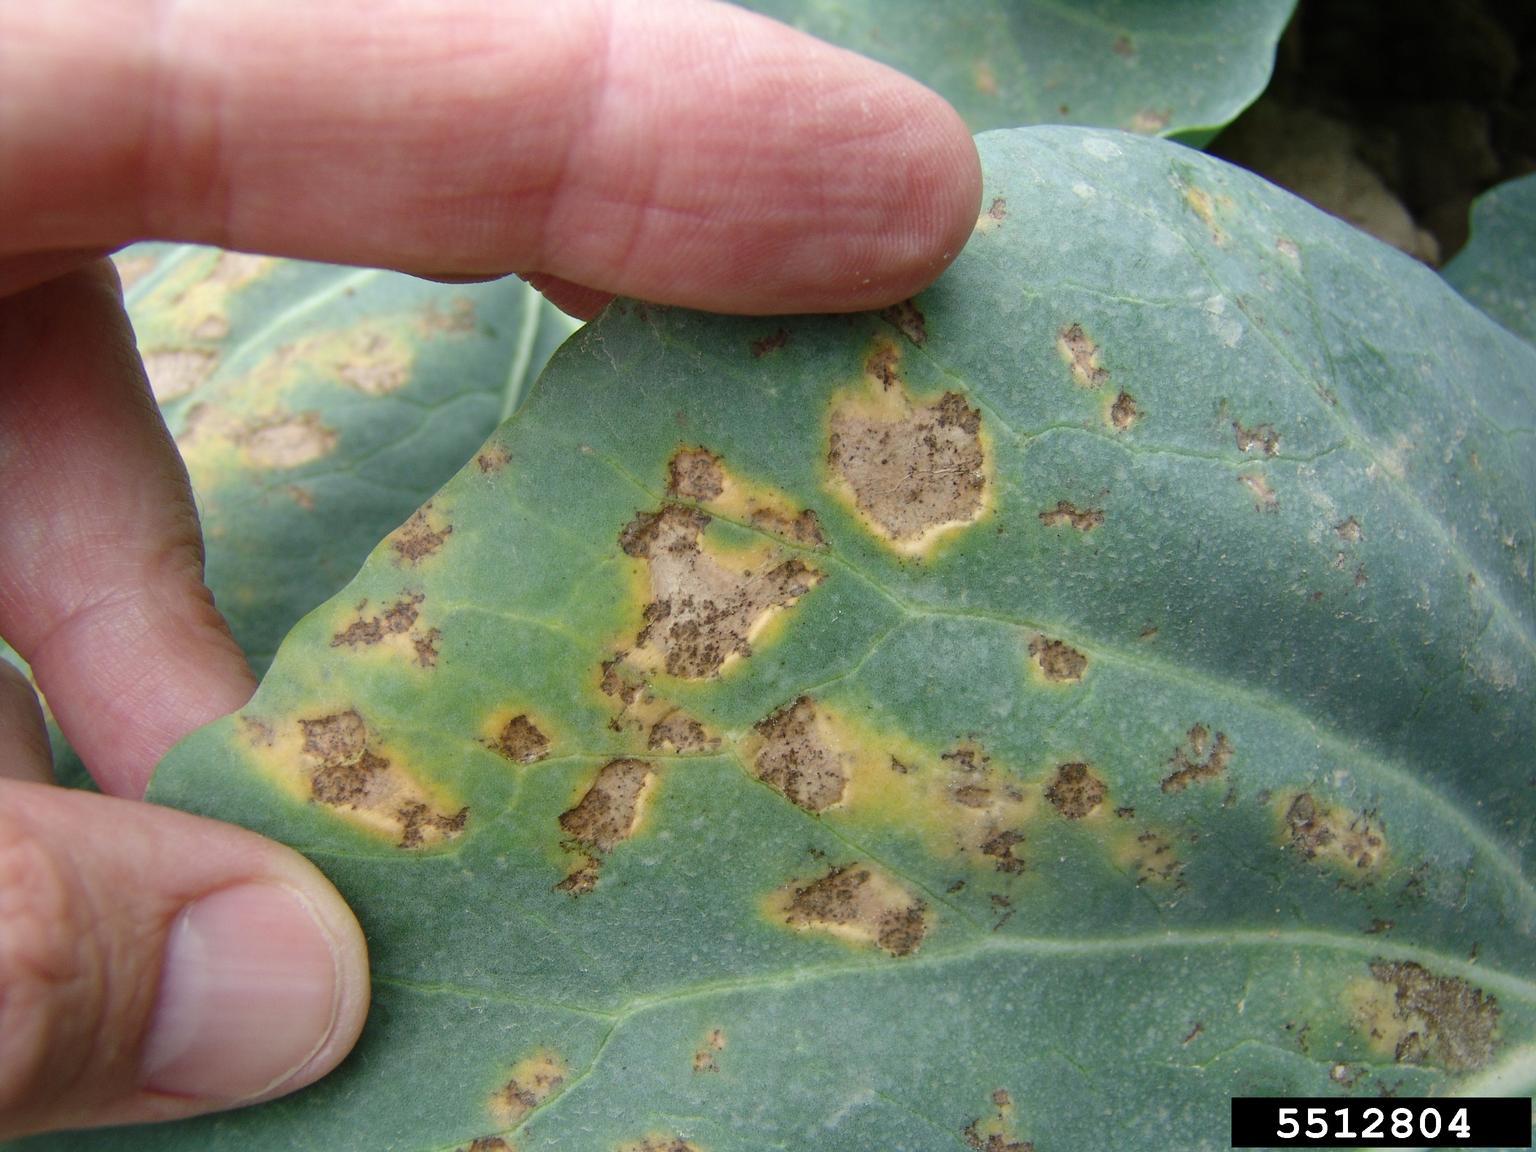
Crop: unknown
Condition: cabbage_cabbage_downy_mildew